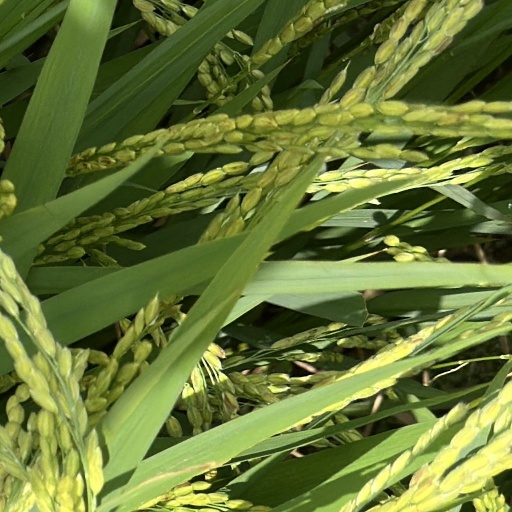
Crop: rice